Models of judicial decision making

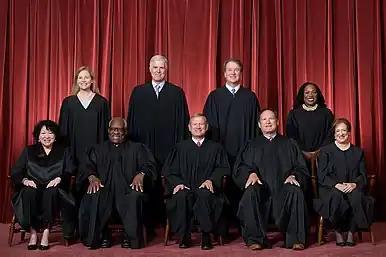
The current membership of the United States Supreme Court.

Models of judicial decision making are developed by researchers and scholars to provide an explanation for the votes of United States Supreme Court Justices.